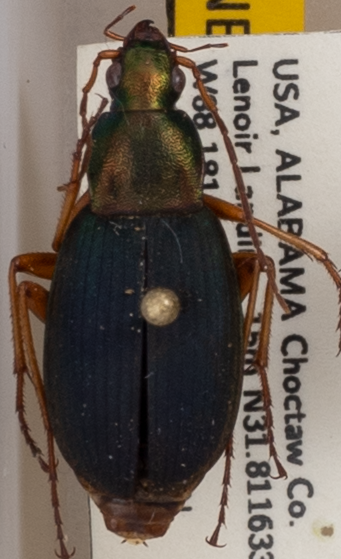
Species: Chlaenius aestivus
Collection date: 2021-07-14
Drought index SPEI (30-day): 1.01
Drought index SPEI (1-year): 1.28
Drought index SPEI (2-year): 2.09